Bygland

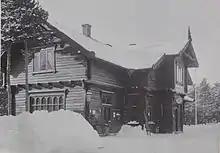
View of a railway station along the Setesdal Line

Bygland lies in the middle of the Setesdal valley which is also a traditional district in Aust-Agder county. The valley includes the municipalities of Bykle, Valle, Bygland, Iveland, and Evje og Hornnes. The Otra river flows from the glacially scoured Hardangervidda plateau in the north, through the Setesdal valley (and through Bygland), and into the sea near the city of Kristiansand. The municipality is bordered on the north by Valle, in the east by Fyresdal (Telemark county) and Åmli (Agder county), in the south by Froland and Evje og Hornnes, and in the west by Åseral, Kvinesdal, and Sirdal (all in Agder county).